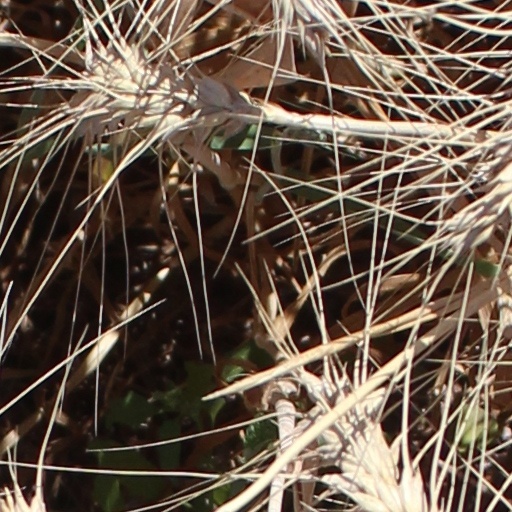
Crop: wheat